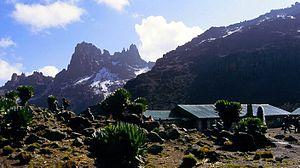
Le mont Kenya, dont le nom signifie « montagne de l'autruche » chez les Wakamba, une des populations vivant à ses pieds, est le point culminant du Kenya et le deuxième plus haut sommet d'Afrique, derrière le Kilimandjaro. Les plus hautes cimes culminent à 5 199 mètres à la pointe Batian, 5 188 mètres à la pointe Nelion et 4 985 mètres à la pointe Lenana. Il se situe au centre du pays, juste au sud de l'équateur, à approximativement 150 kilomètres au nord-nord-est de la capitale Nairobi.